Thomas Aquinas Dictionary

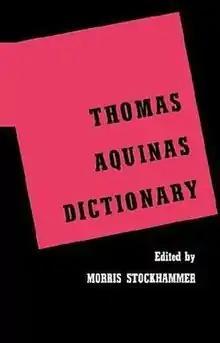

The Thomas Aquinas Dictionary is a collection of quotations by medieval philosopher and theologian Thomas Aquinas, indexed by keywords contained within the quotations. Most of the quotations are taken from the "Summa Theologica", with additional material from the "Summa contra Gentiles". The quotations are listed without additional commentary or explanatory notes, although the volume does contain an introduction to the work of Thomas Aquinas written by Theodore E. James. Scholarly reviews were critical of the work when it was published, particularly in terms of the selection and arrangement of material. The book does, however, still appear in bibliographies of reference material on Thomas Aquinas.